Koitsenko

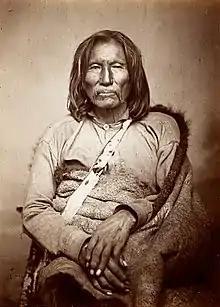
Satank, wearing the badge of the Koitsenko order, a leather strap, over his shoulder. Portrait by William S. Soule, 1870.

Sashes were worn by the ten members of the society. Black, red and spotted antelope for the leader. You can see the spotted antelope sash being worn in the picture of 'Satank'. (The leadership sash of the Ten).